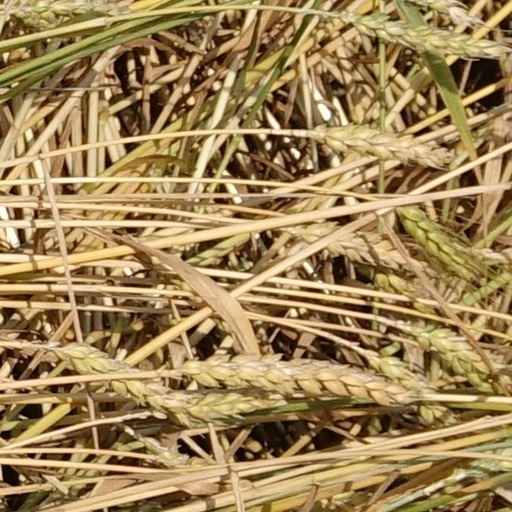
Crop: wheat